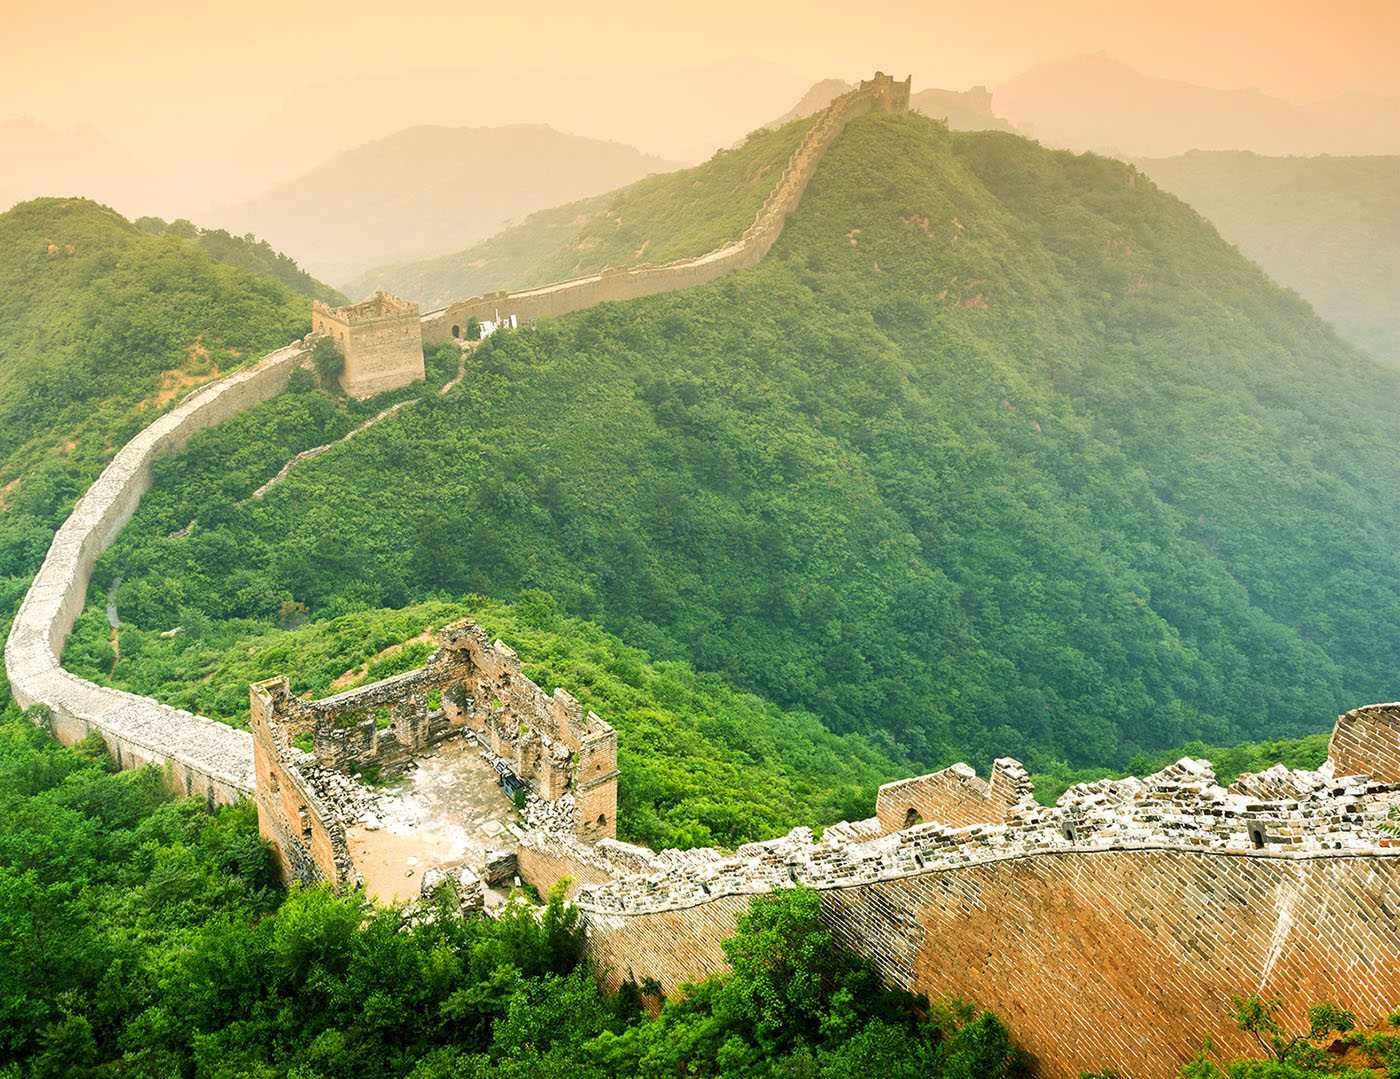
Landmark: Great Wall of China